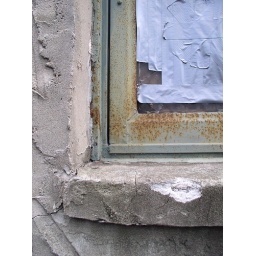
duck tape in action on window surface